City of Angels (film)

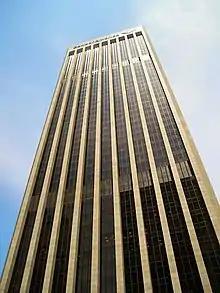
The Los Angeles Bank of America was used for the falling scene.

Cage said that with this role, he had to switch from his regular methods of constant movements to trying to be "effective" while often still. He remarked on having to adopt the mindset of a child, and act impressed by commonplace experiences such as feeling rain or sunlight. A rig for the camera was built for the scene where the angelic Seth sees Maggie look in the mirror, and the crew shot the mirror without the actors for one take so Cage's reflection could be edited out from the take with both.